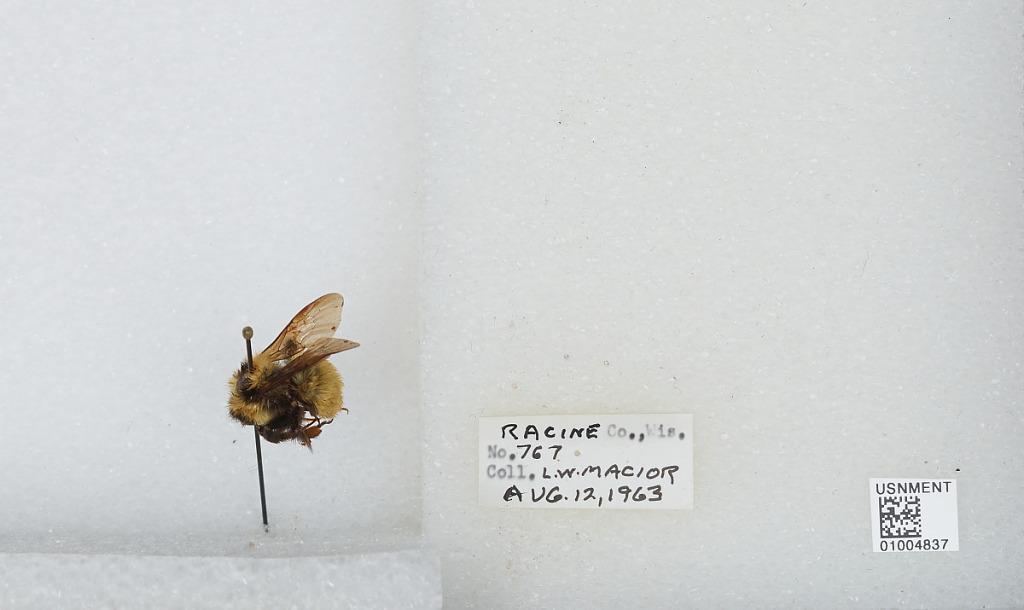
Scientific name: Bombus (Fervidobombus) fervidus fervidus (Fabricius)
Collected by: L. Macior
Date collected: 1963-8-12
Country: United States
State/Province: Wisconsin
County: Racine
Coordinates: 42.78, -87.76